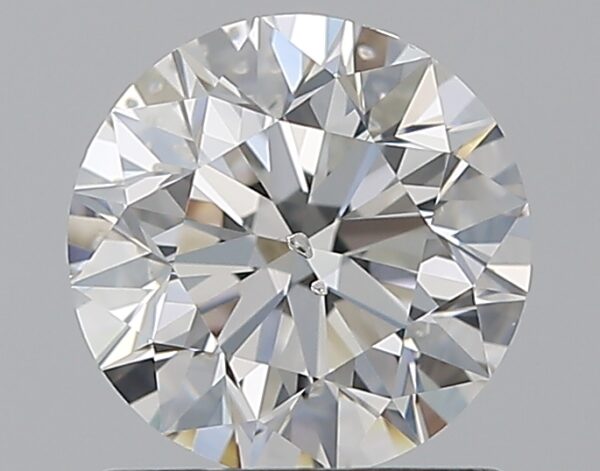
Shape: round
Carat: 1
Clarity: SI2
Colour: D
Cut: EX
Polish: EX
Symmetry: EX
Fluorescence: VS
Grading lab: GIA
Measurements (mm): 6.33 x 6.37 x 4